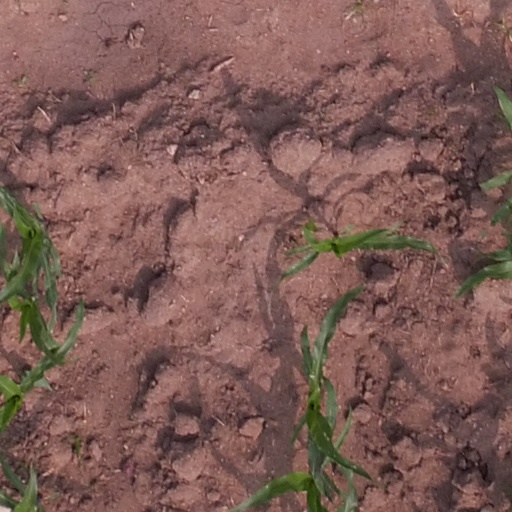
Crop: maize; corn